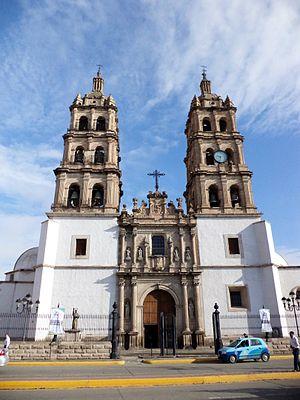
L'archidiocèse de Durango est un archidiocèse catholique métropolitain mexicain.
Cet article recense les cathédrales du Mexique.
La Cathédrale basilique mineure de l'Immaculée Conception, appartient à l'Archidiocèse métropolitain de Durango. Elle est située dans le centre historique de la ville de Victoria de Durango, Mexique, face à la plaza de armas. Elle est la représentation architecturale la plus importante de l'État de Durango et un des plus beaux édifices du nord du pays. Elle se situe dans l'ancienne paroisse de l’Ascension.